Hakase Suidobashi

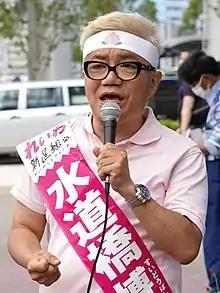
Suidobashi in 2022

He is also a manzai comedian, commentator, and a writer in magazine columns and essays.